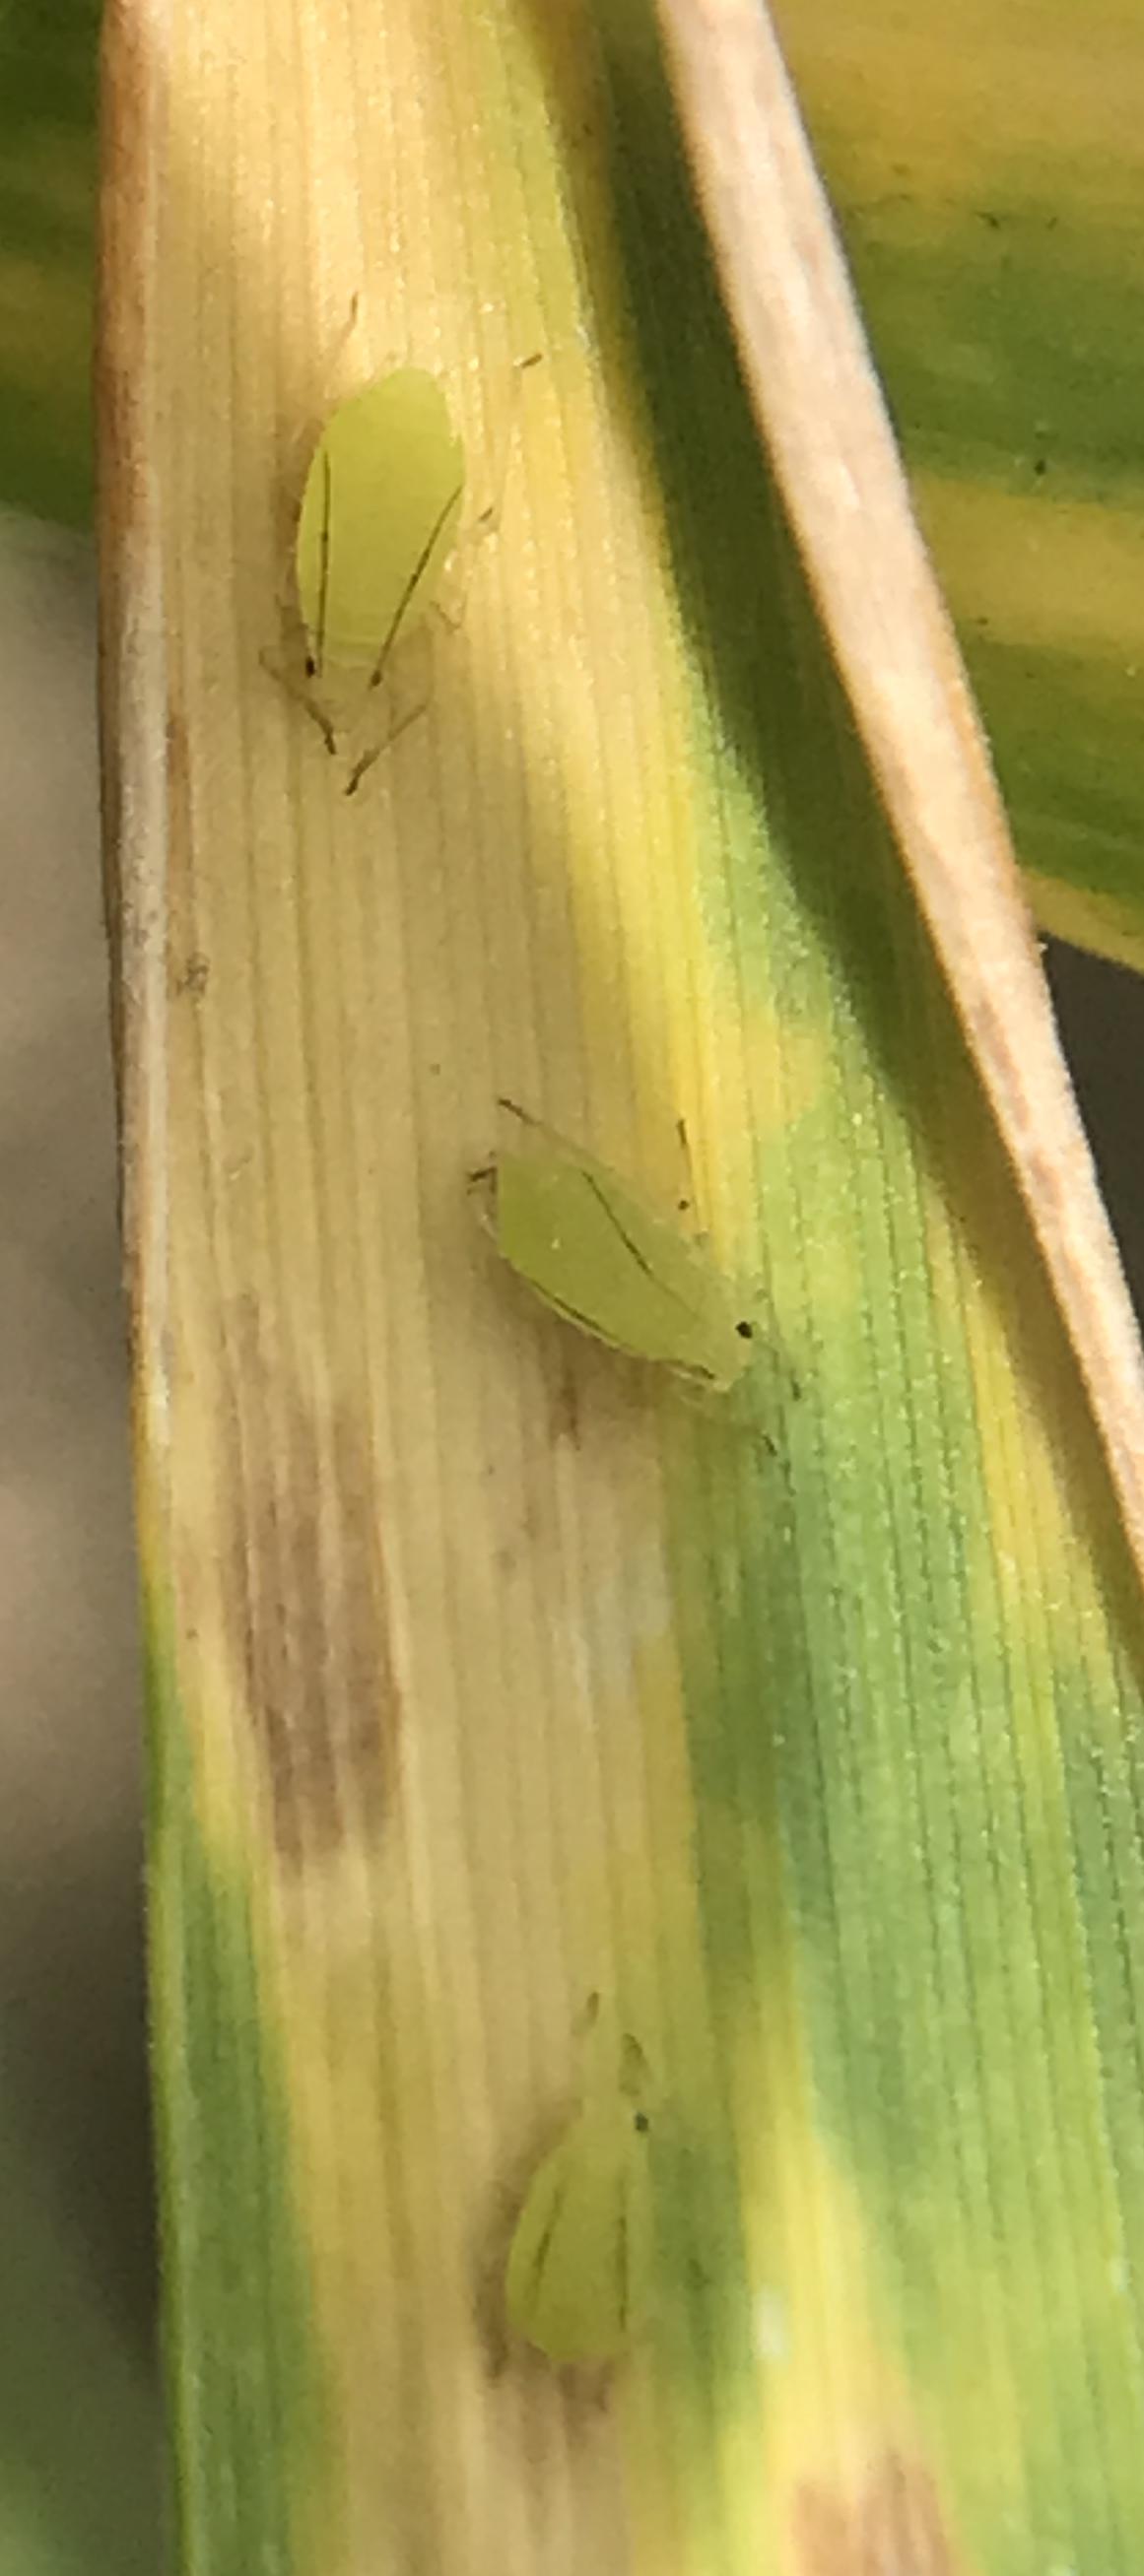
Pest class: cereal_grass_aphid